Walcha, New South Wales

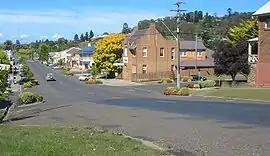
Derby Street, Walcha

Walcha is a town at the south-eastern edge of the Northern Tablelands, New South Wales, Australia.